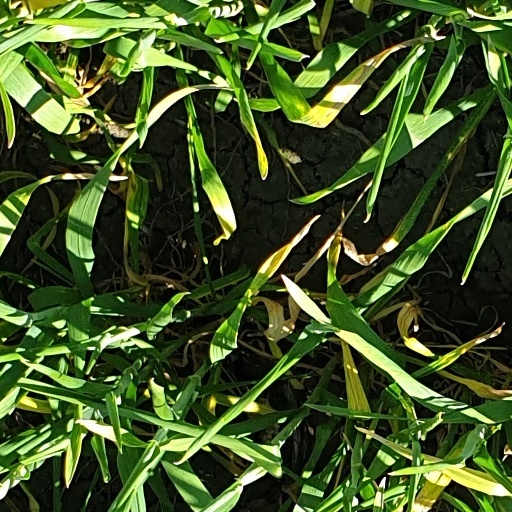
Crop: wheat